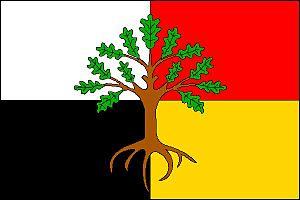
Leskovec nad Moravicí est une commune du district de Bruntál, dans la région de Moravie-Silésie, en République tchèque. Sa population s'élevait à 412 habitants en 2018.